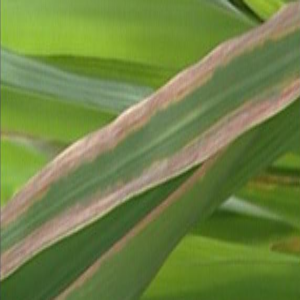
Disease: Bacterialblight